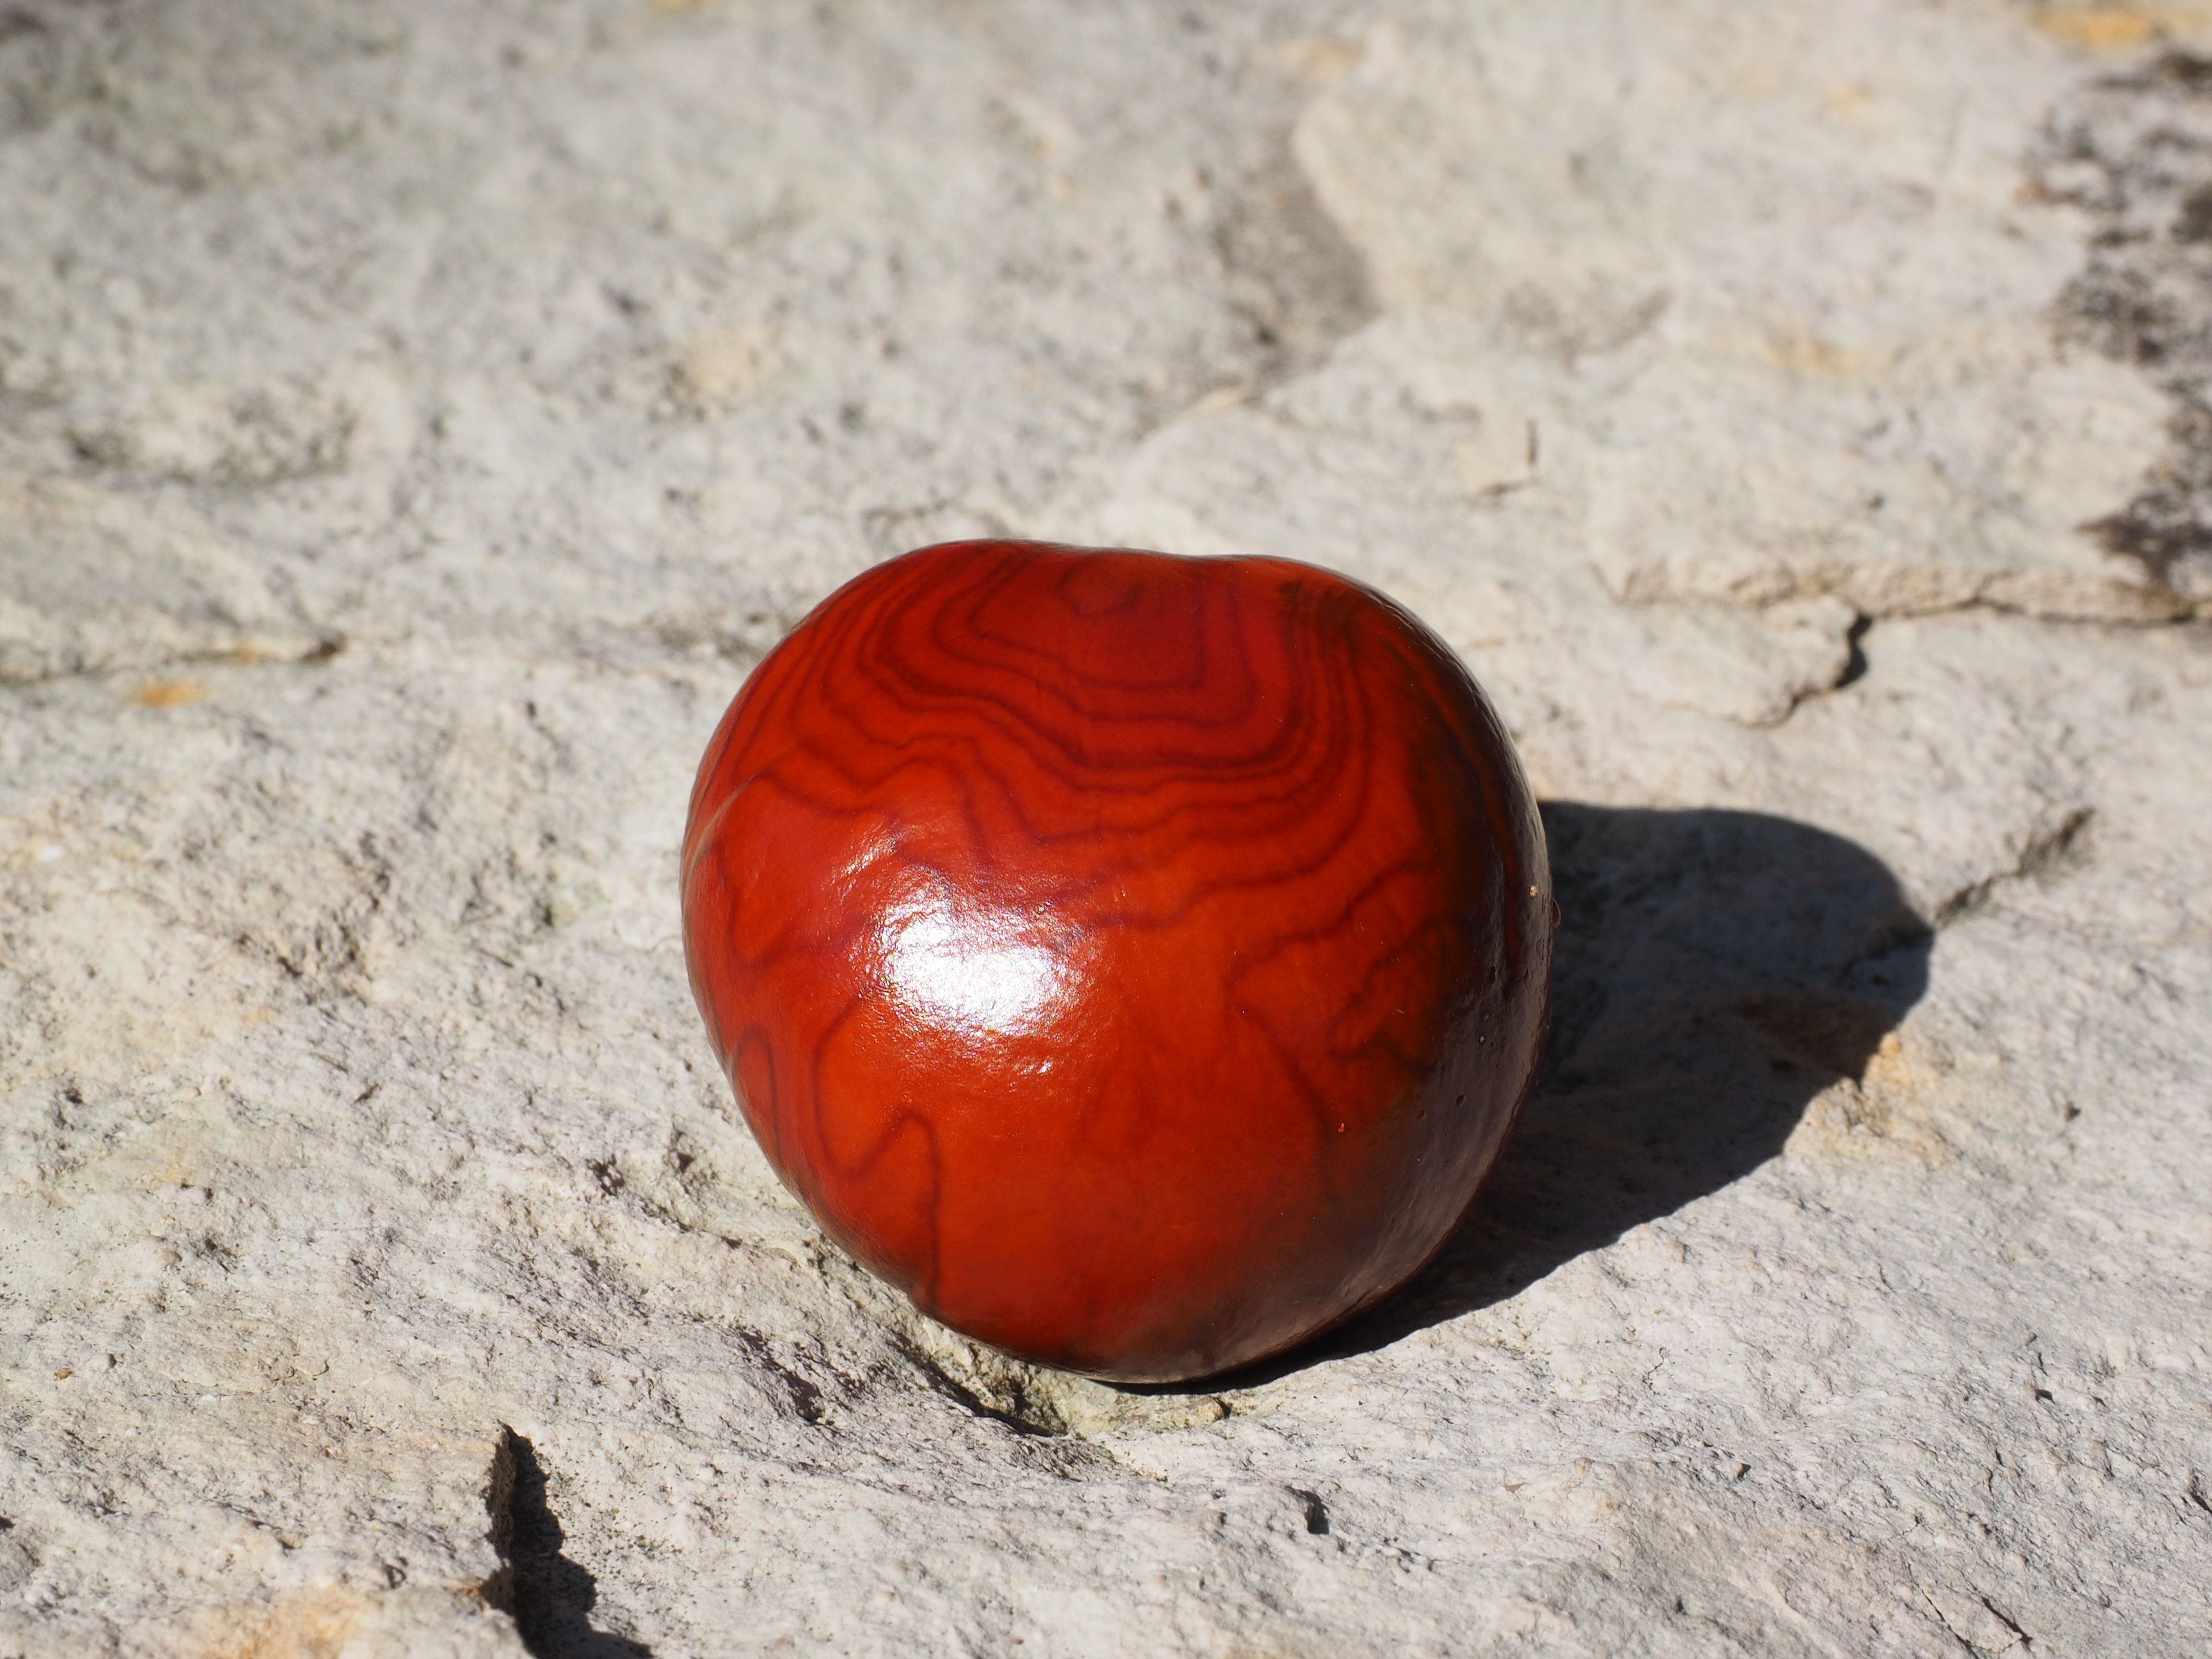
grain, fruit, flower, food, red, produce, shine, autumn, pumpkin, brown, ball, carving, chestnut, autumn fruit, chestnut fruit, buckeye